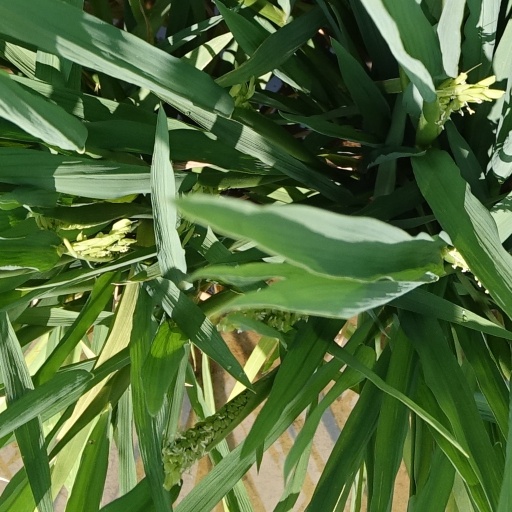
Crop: rice